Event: Nepal Earthquake
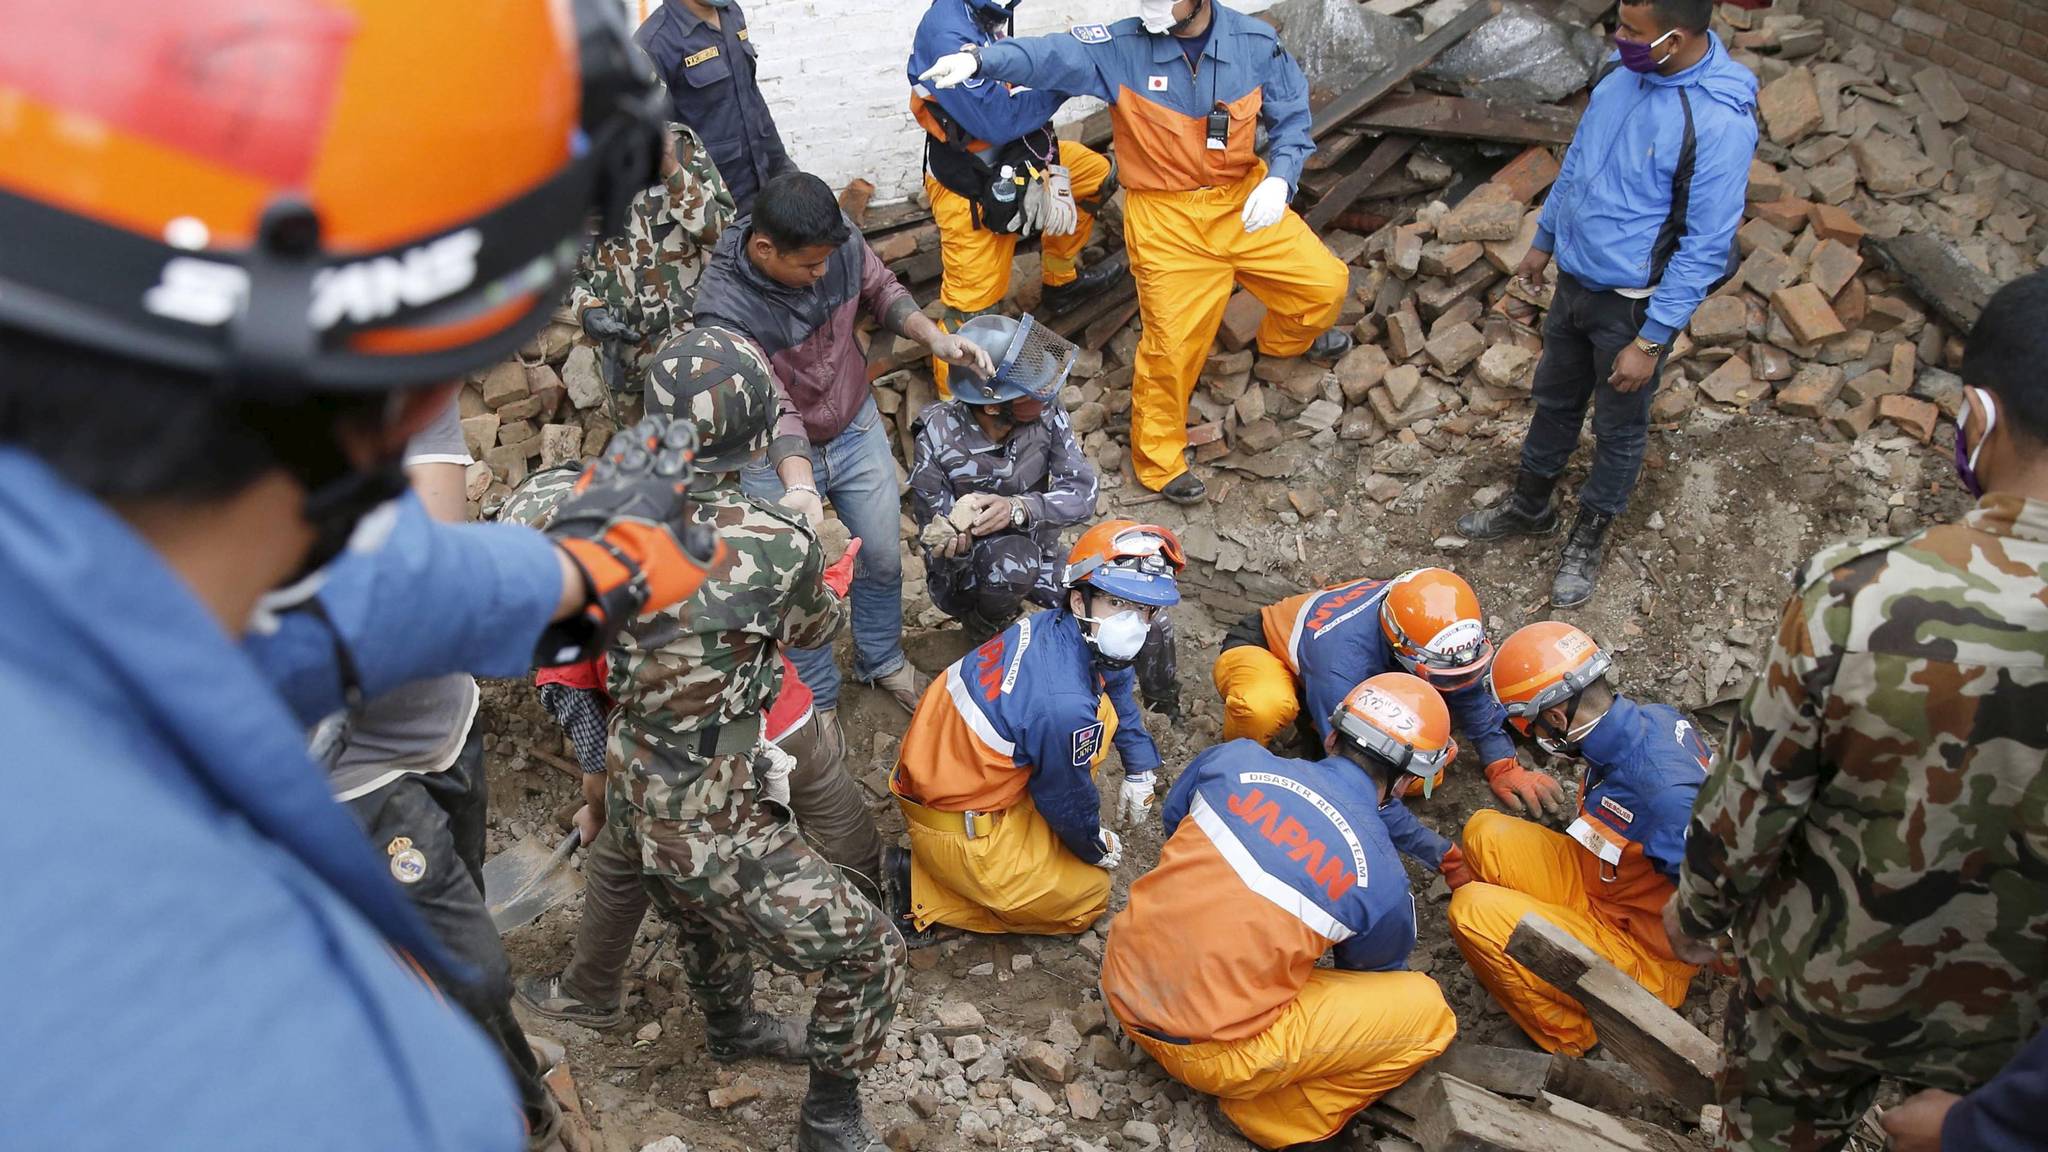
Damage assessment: damage